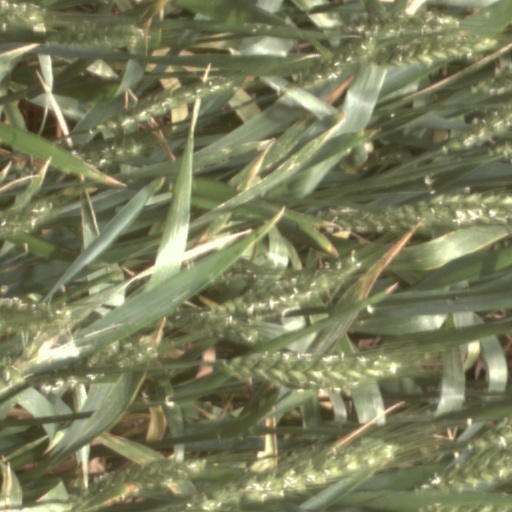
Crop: wheat